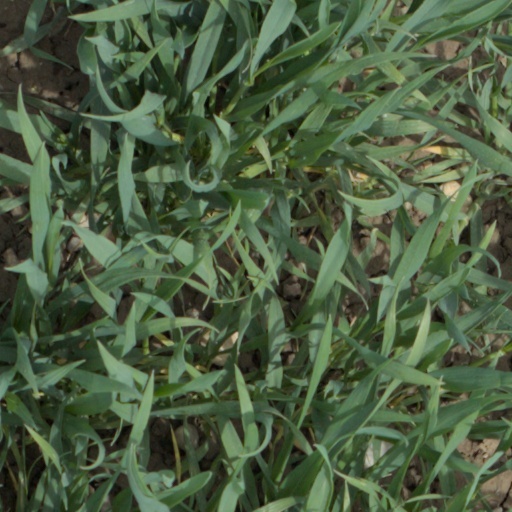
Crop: wheat